Eva Perón Foundation

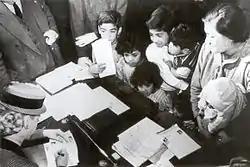
Evita working in the foundation

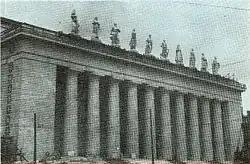
Headquarters of the Eva Perón Foundation in 1950, which today is the Faculty of Engineering of the University of Buenos Aires

The Eva Perón Foundation (Spanish: Fundación Eva Perón) was a charitable foundation begun by Eva Perón, a prominent Argentine political leader activist and actress, when she was the First Lady and Spiritual Leader of the Nation of Argentina. It operated from 1948 until it was forcibly dissolved by the military after the 1955 coup d'etat.